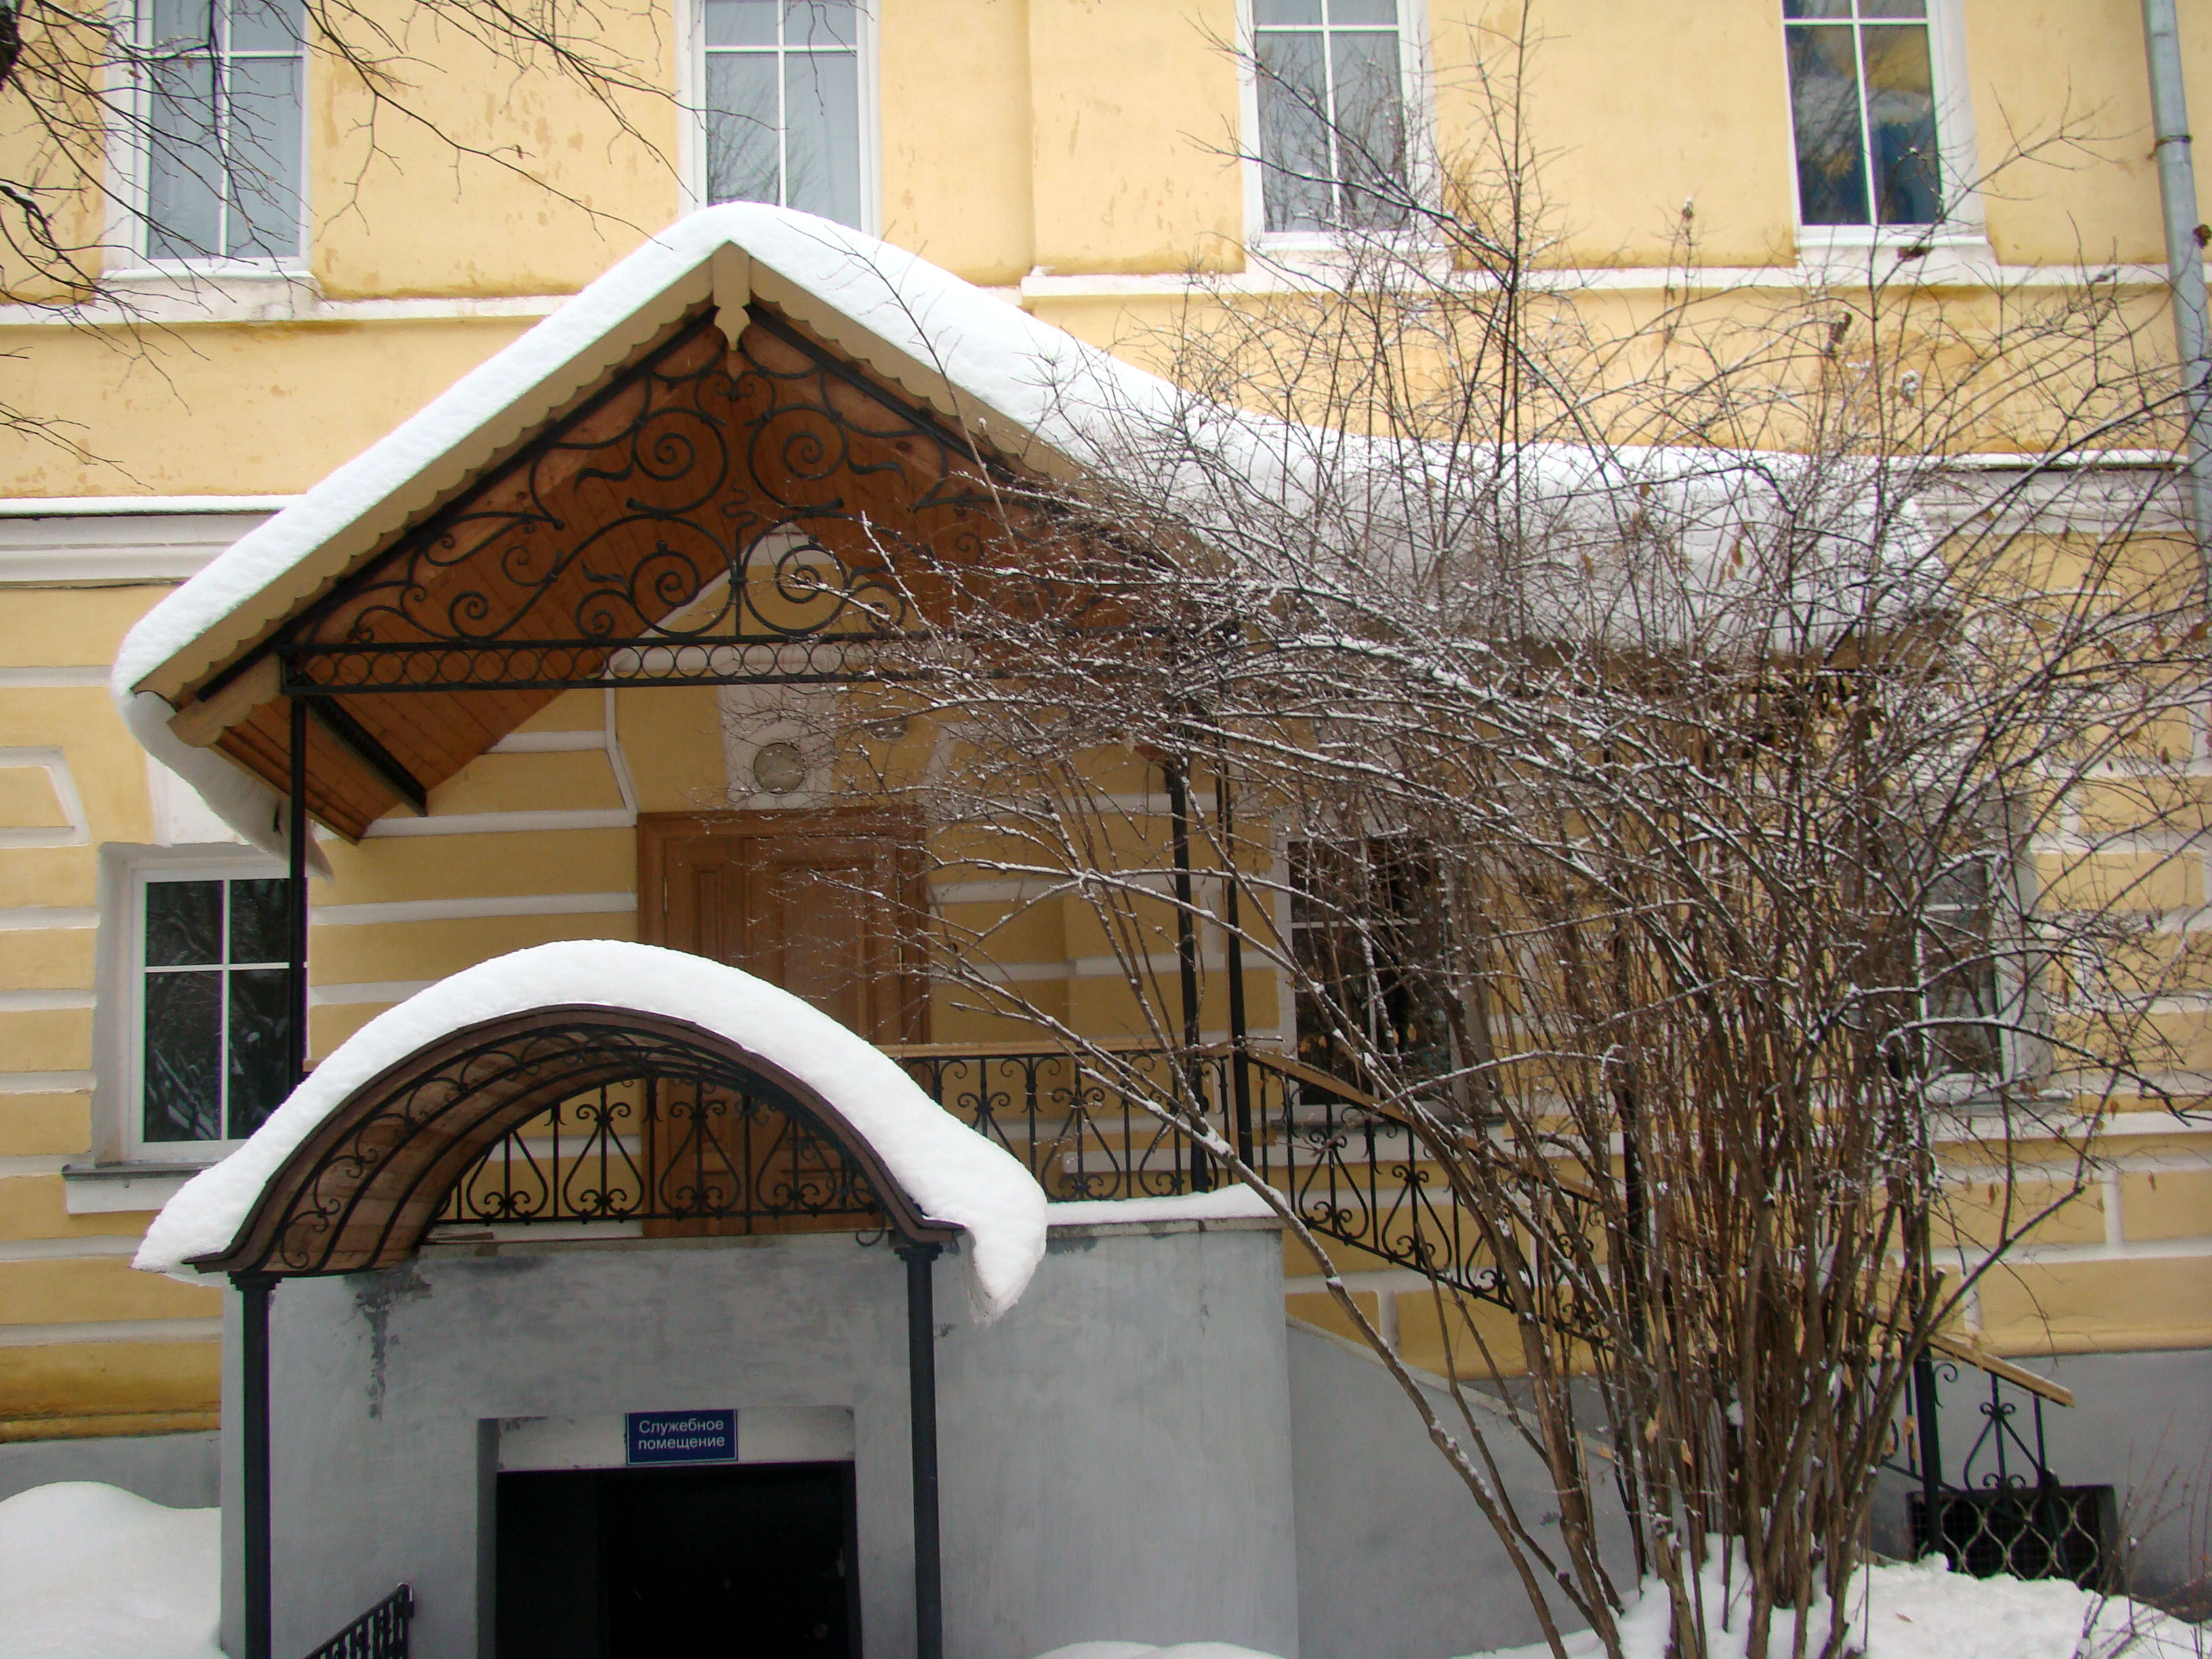
snow, winter, architecture, house, window, roof, building, home, cottage, facade, property, chapel, cool image, sony, russia, sergievposad, moscowregion, sergiyevposad, dsc, h9, dsch9, siding